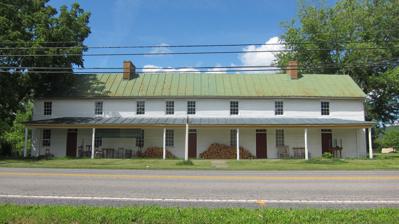
Building: Frye's Inn
Country: United States of America
Year built: 1818
Inn Located at Capon Bridge, West Virginia 39°17′52″N 78°26′00″W / 39.297676°N 78.433403°W / 39.297676; -78.433403 Frye's Inn photographed from across the Northwestern Turnpike ( U.S. Route 50 ) on 14 July 2013. Frye's Inn is an early 19th-century stagecoach inn and tavern near the "Capon Bridge" that crosses the Cacapon River in Capon Bridge , West Virginia . History Frye's Inn, located on the east side of the Cacapon River, was constructed between 1800 and 1818 by Margaret Caudy and her husband Eli Beall. Originally known as Beall's Tavern, the log structure became a haven for early pioneers and stagecoach travelers headed west on the Northwestern Turnpike (presently U.S. Route 50 ). Beall's daughter Sarah Jane married a man with the surname Frye and this marriage between the Beall and Frye families resulted in the tavern's name change to Frye's Inn. During the American Civil War , General Stonewall Jackson of the Confederate States Army and his men paused to pray under the large walnut tree directly opposite the inn along the turnpike. This event was later recounted by Jenny Frye in a local newspaper. The inn currently serves as the private residence of Thomas Kipps of Capon Bridge. See also List of historic sites in Hampshire County, West Virginia References